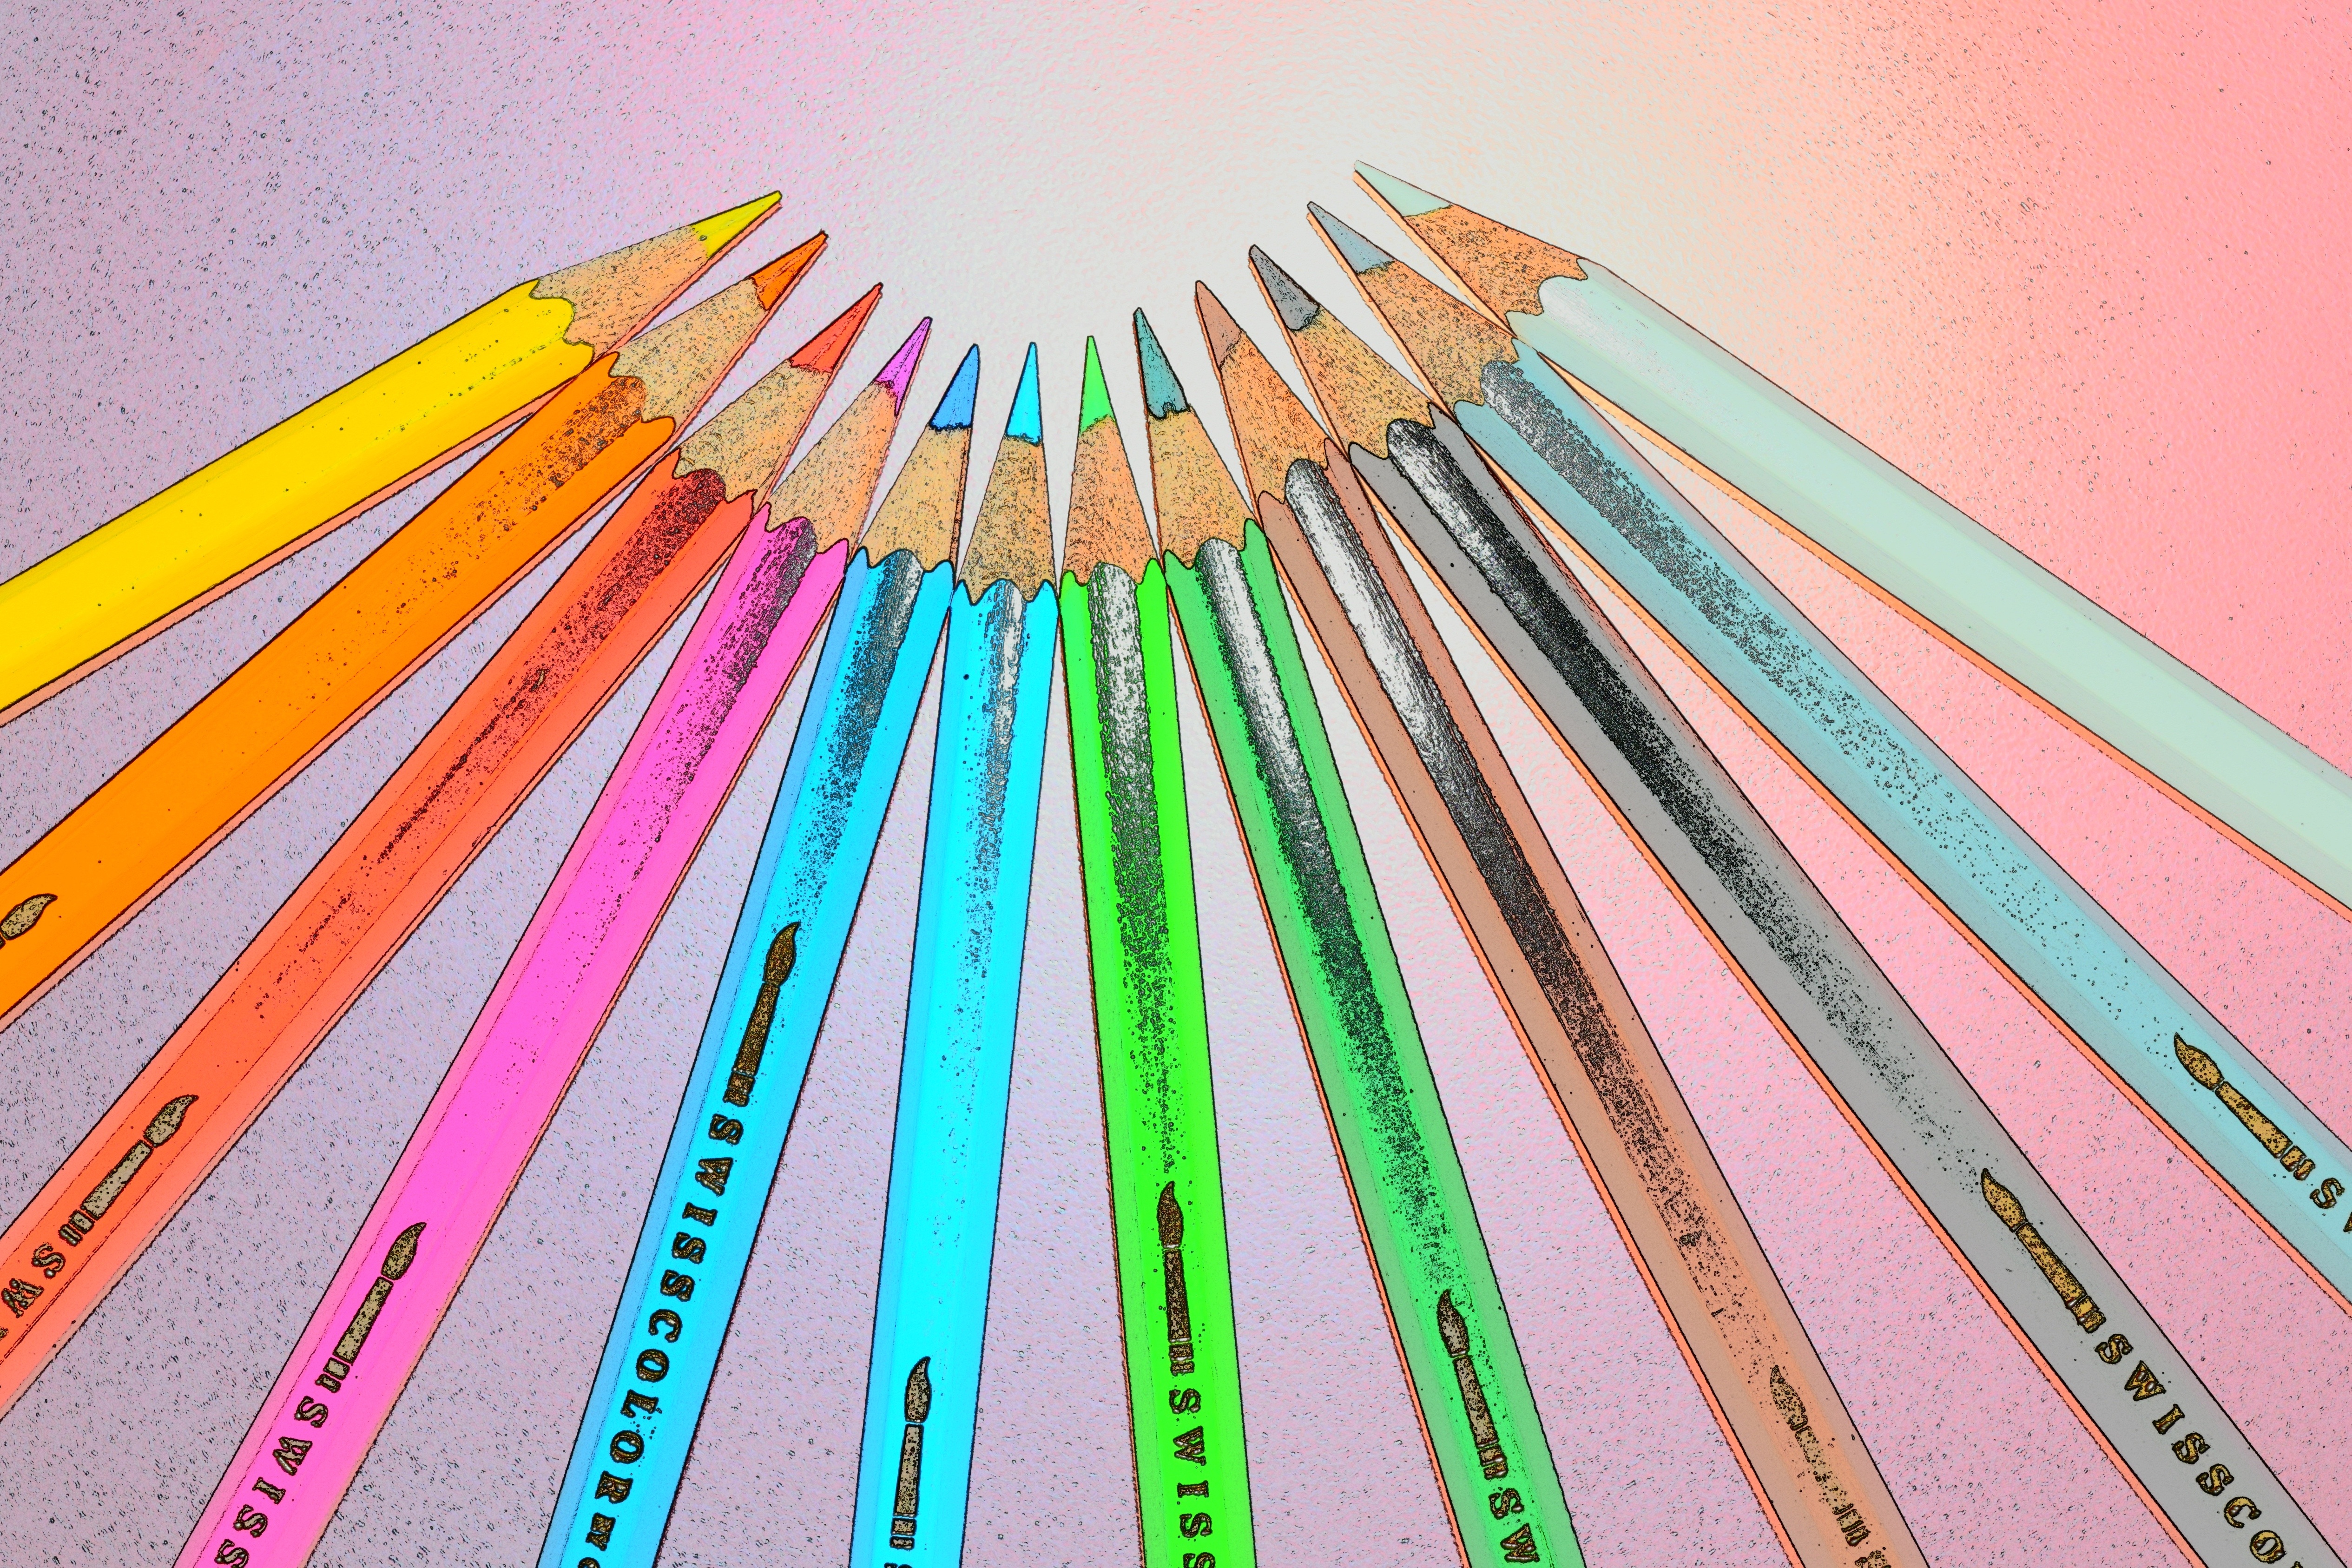
pencil, line, color, paint, circle, art, pens, draw, shape, colour pencils